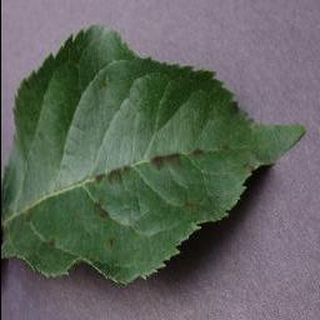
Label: apple_apple_scab